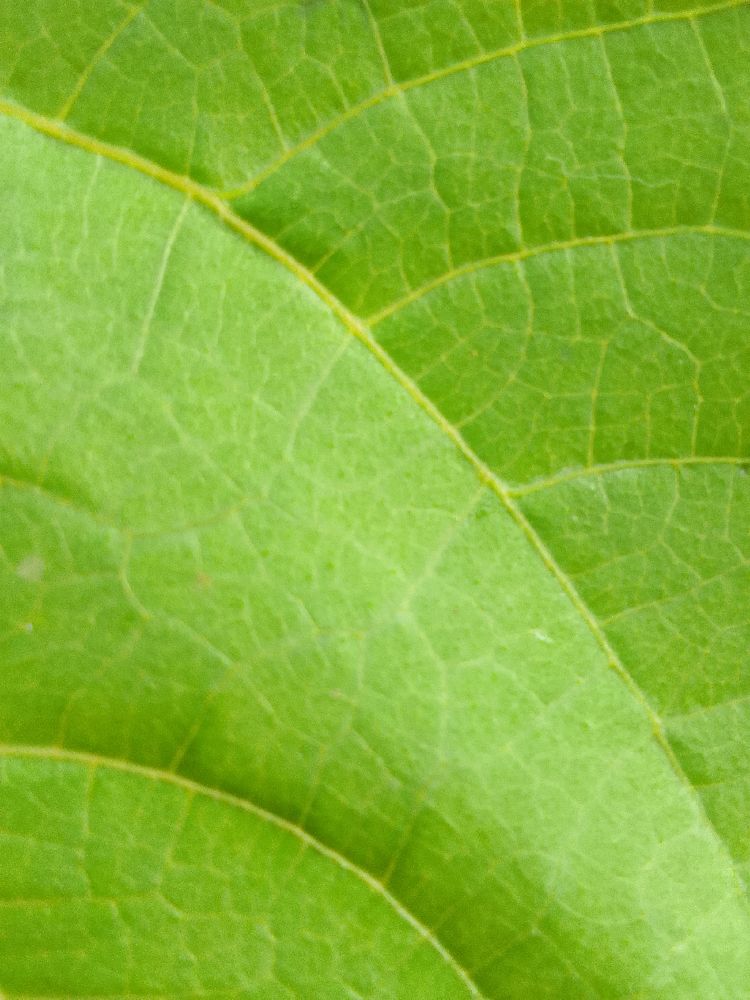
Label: healthy